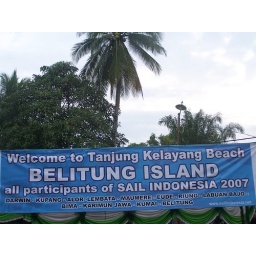
This sign was right on the beach were the dinghies come ashore, there were also signs everywhere in town.